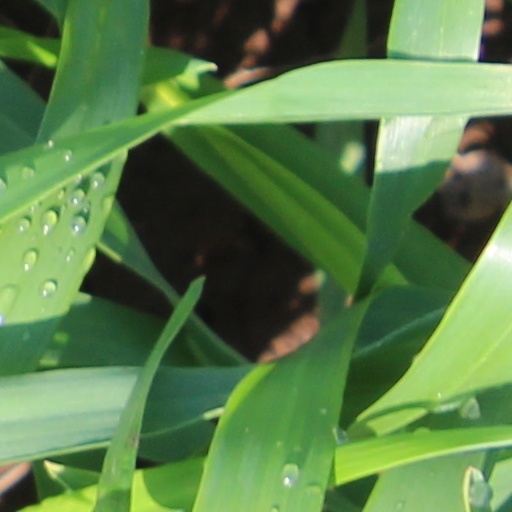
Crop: wheat